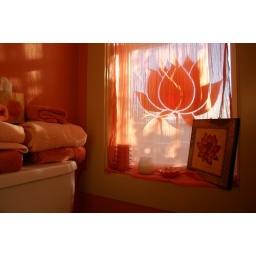
window in the bathroom